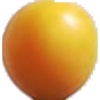
Label: cherry_wax_yellow